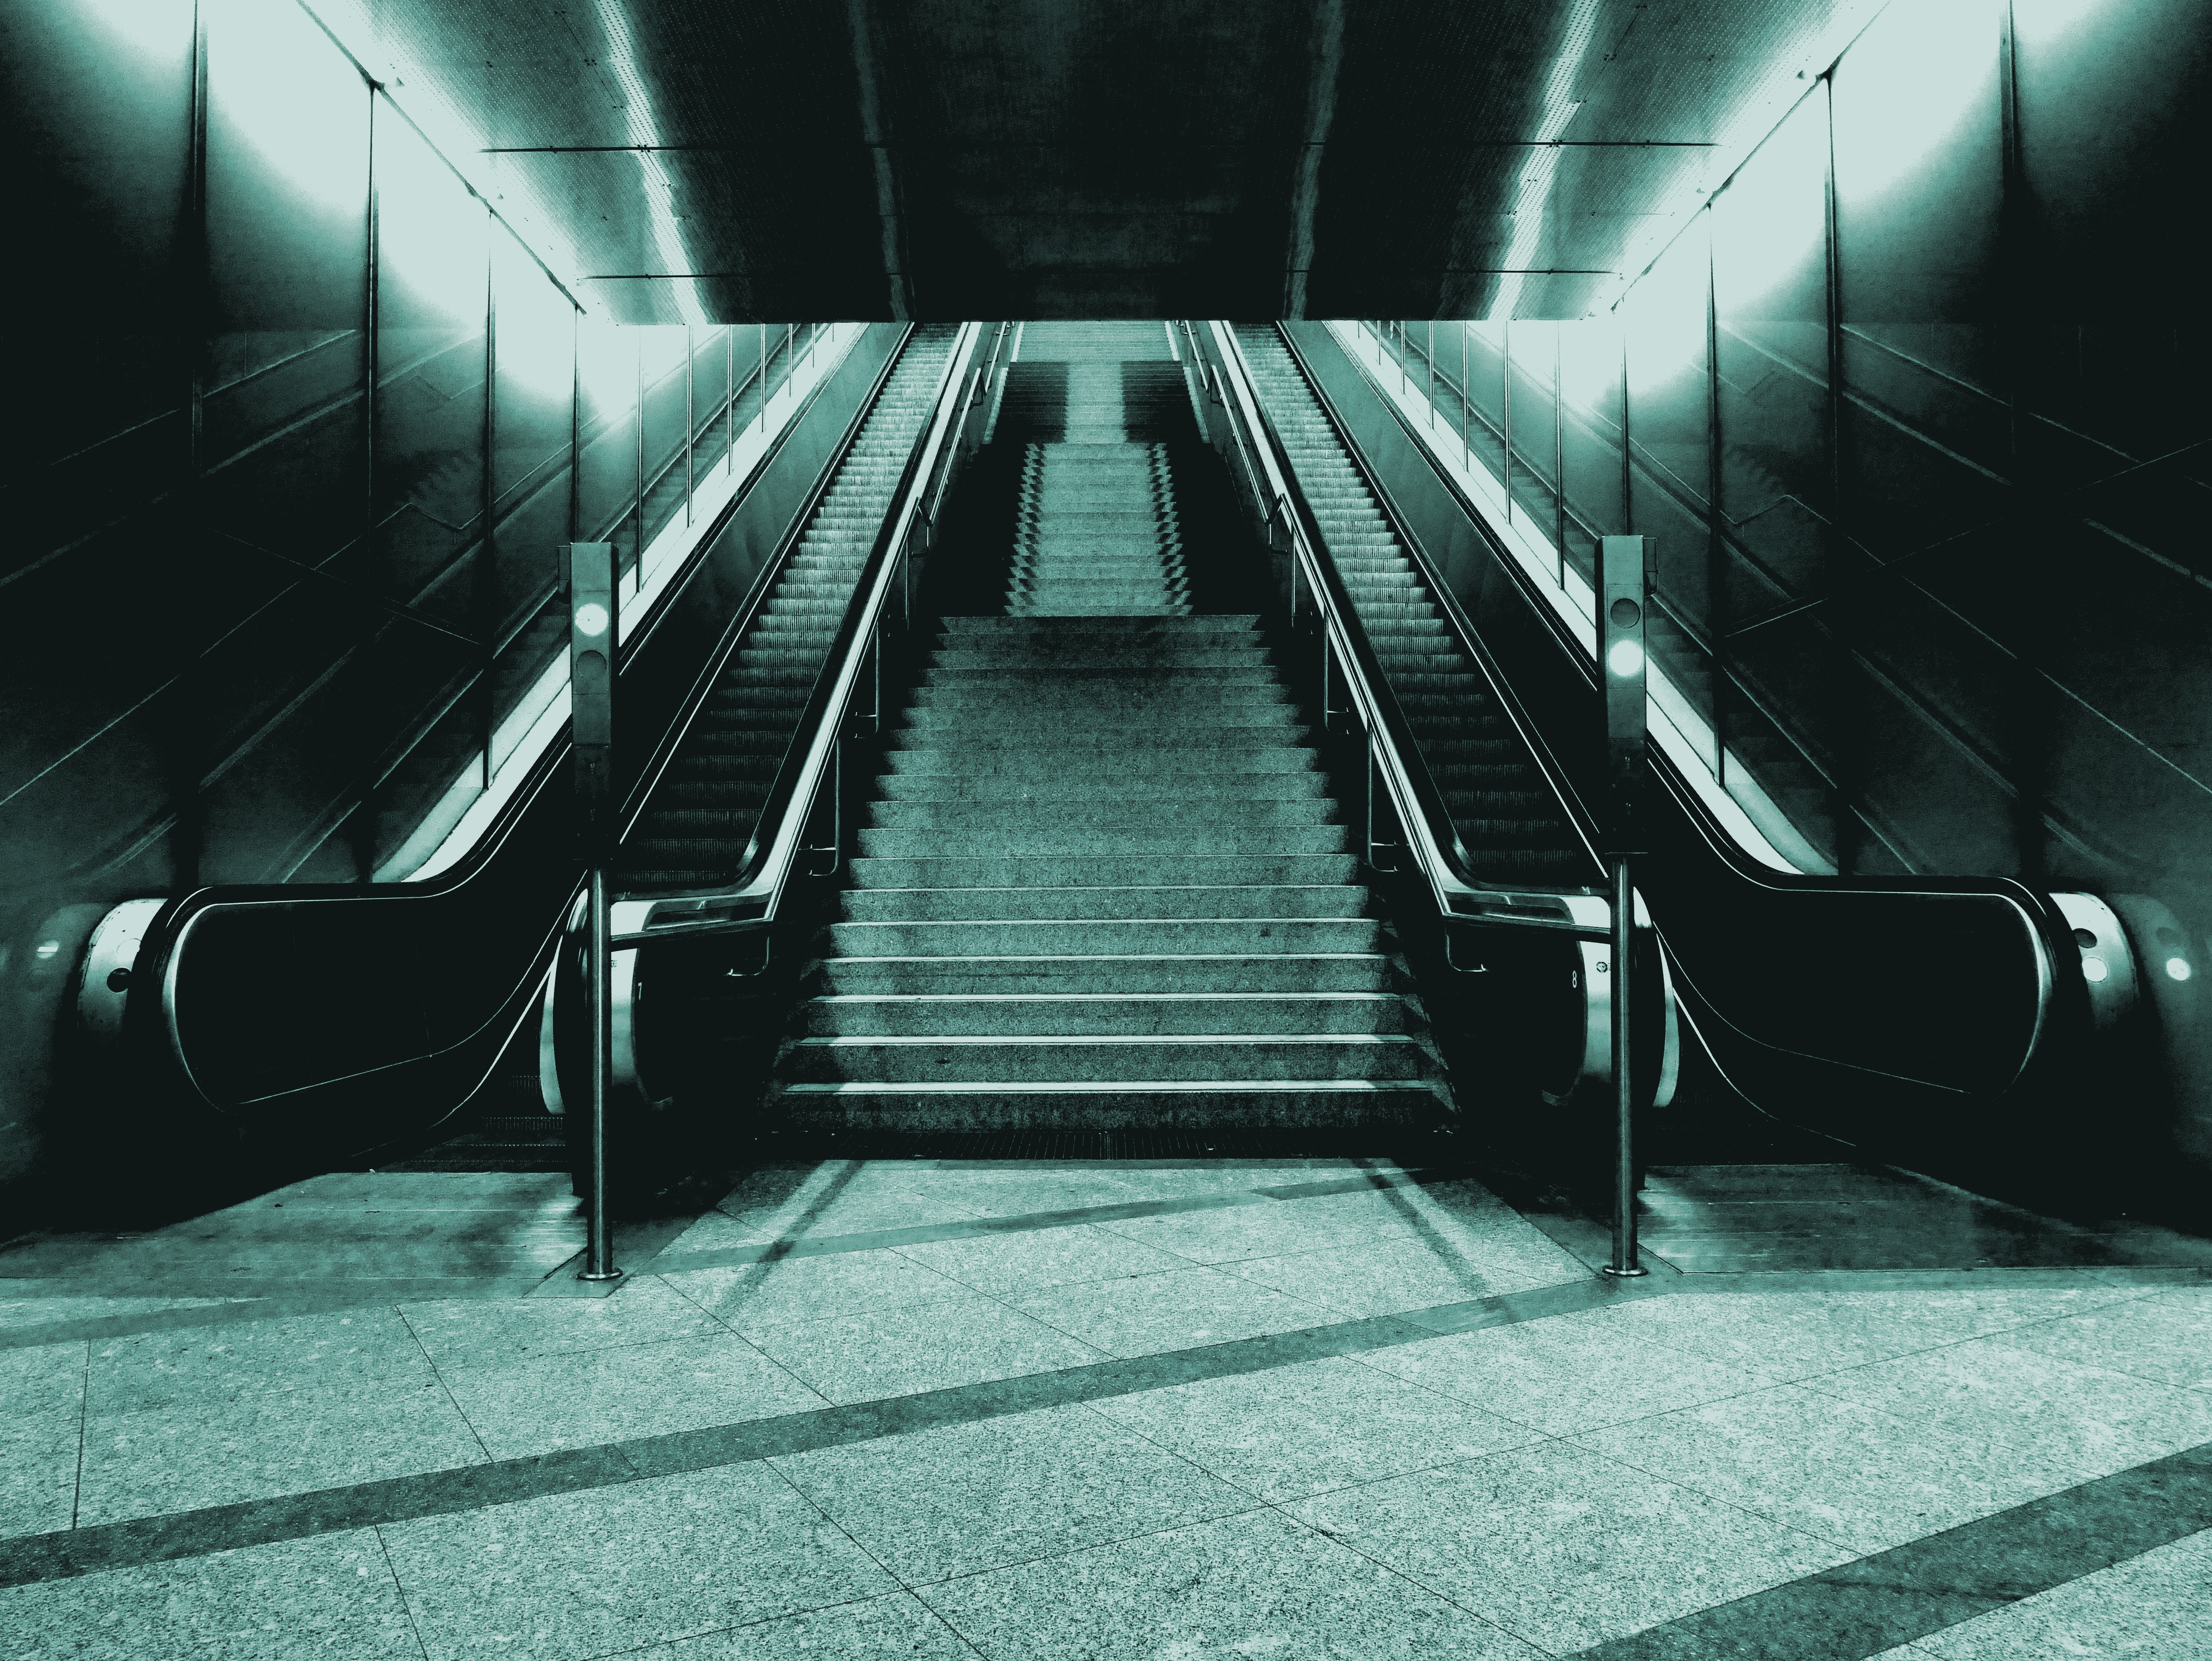
light, black and white, city, travel, escalator, subway, metro, underground, transport, line, station, darkness, black, monochrome, symmetry, screenshot, u bahn, monochrome photography